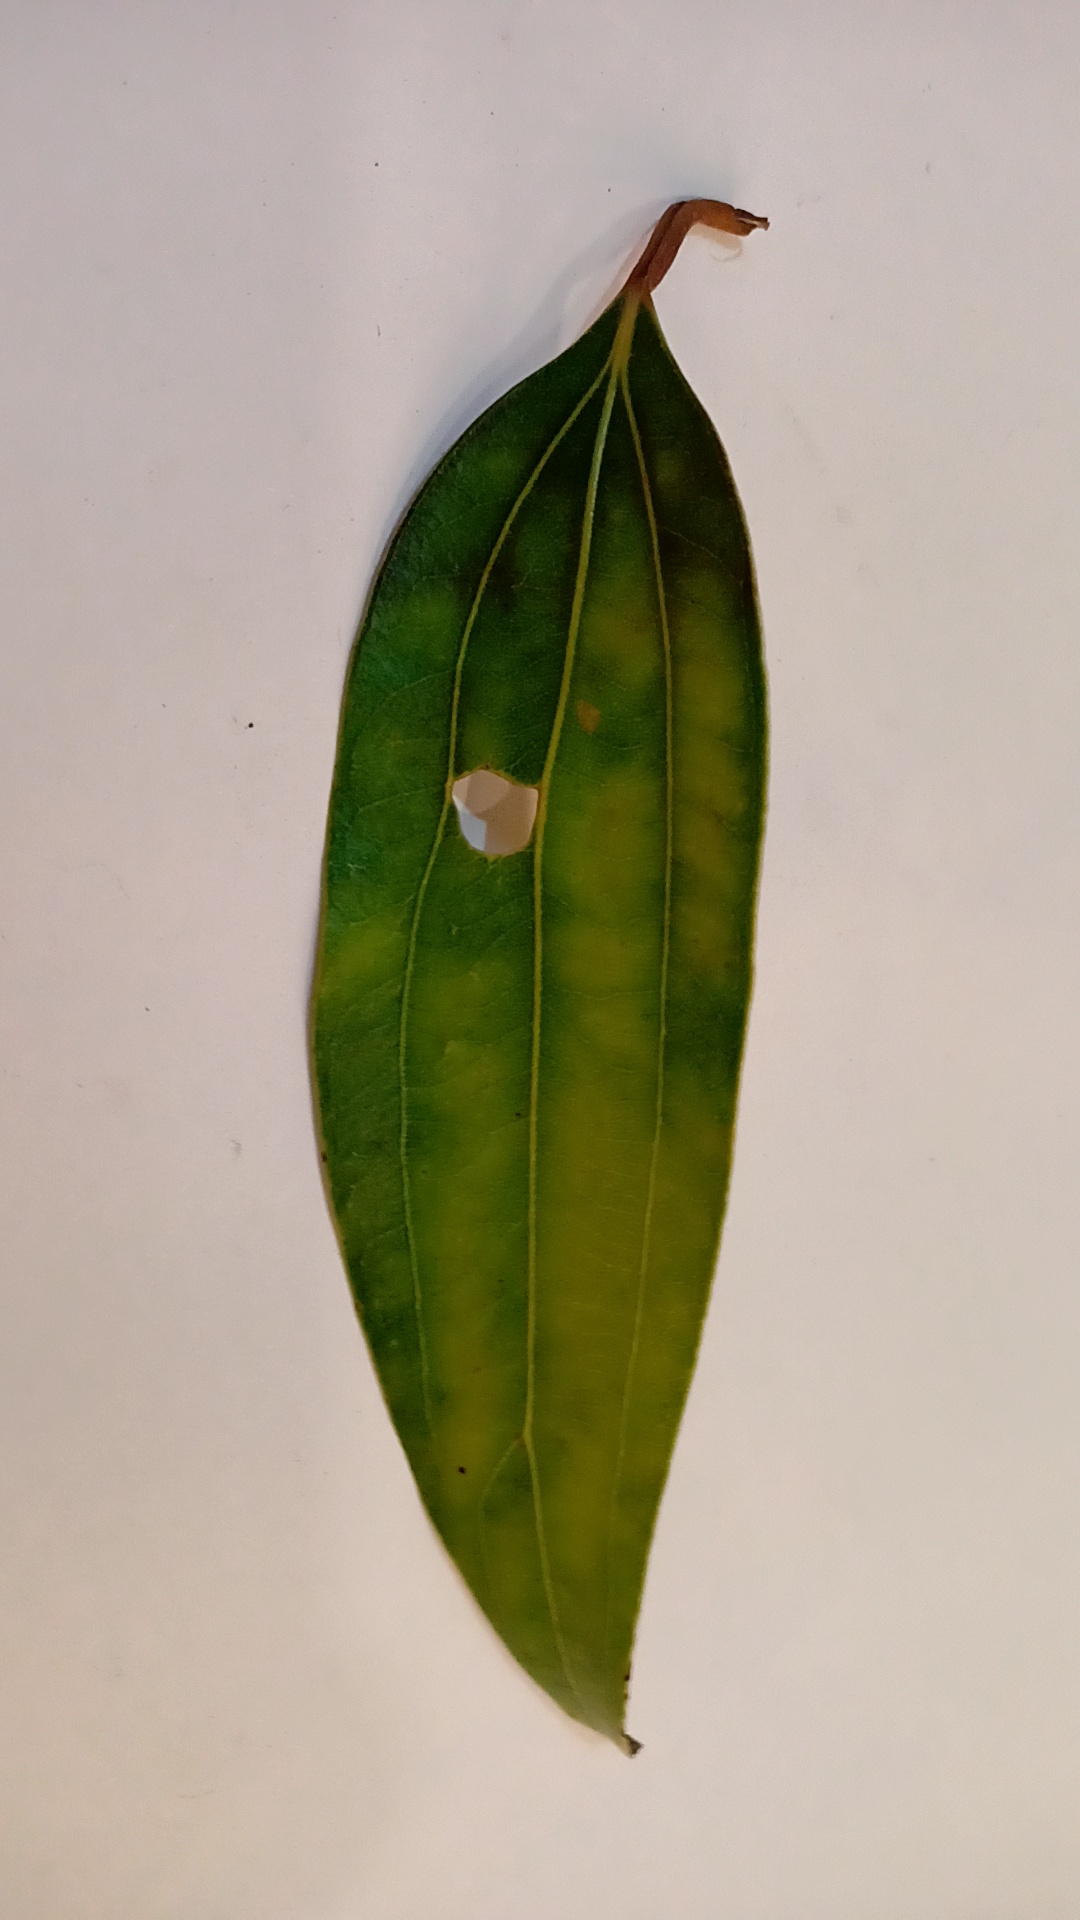
Label: Disease